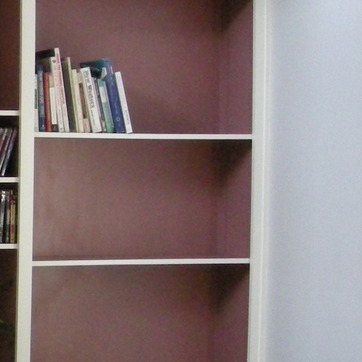
Material: painted